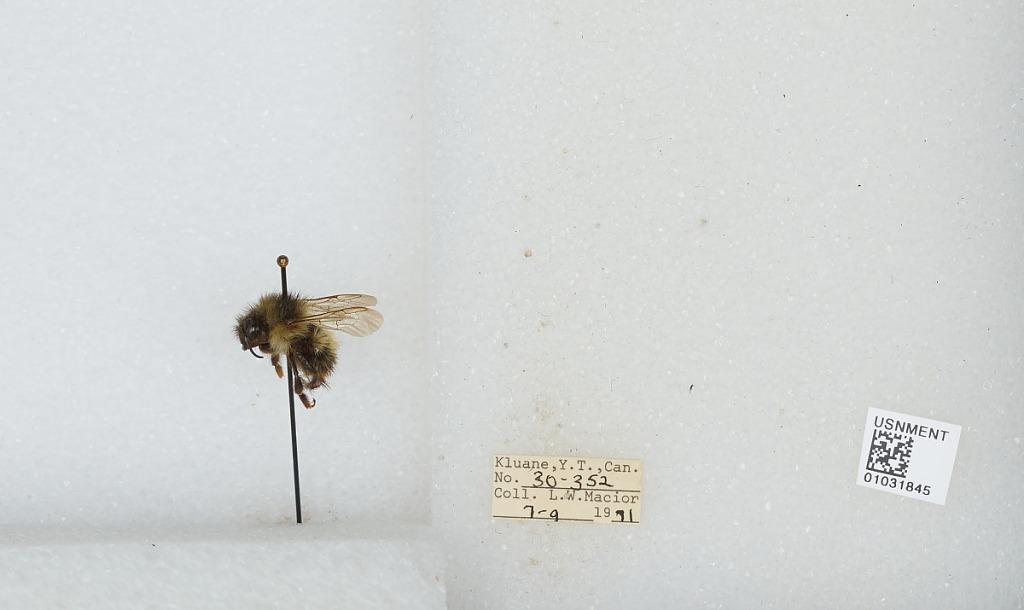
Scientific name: Bombus (Pyrobombus) mixtus Cresson
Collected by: L. Macior
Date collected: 1971-7-9
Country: Canada
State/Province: Yukon Territory
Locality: Kluane
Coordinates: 60.75, -139.5